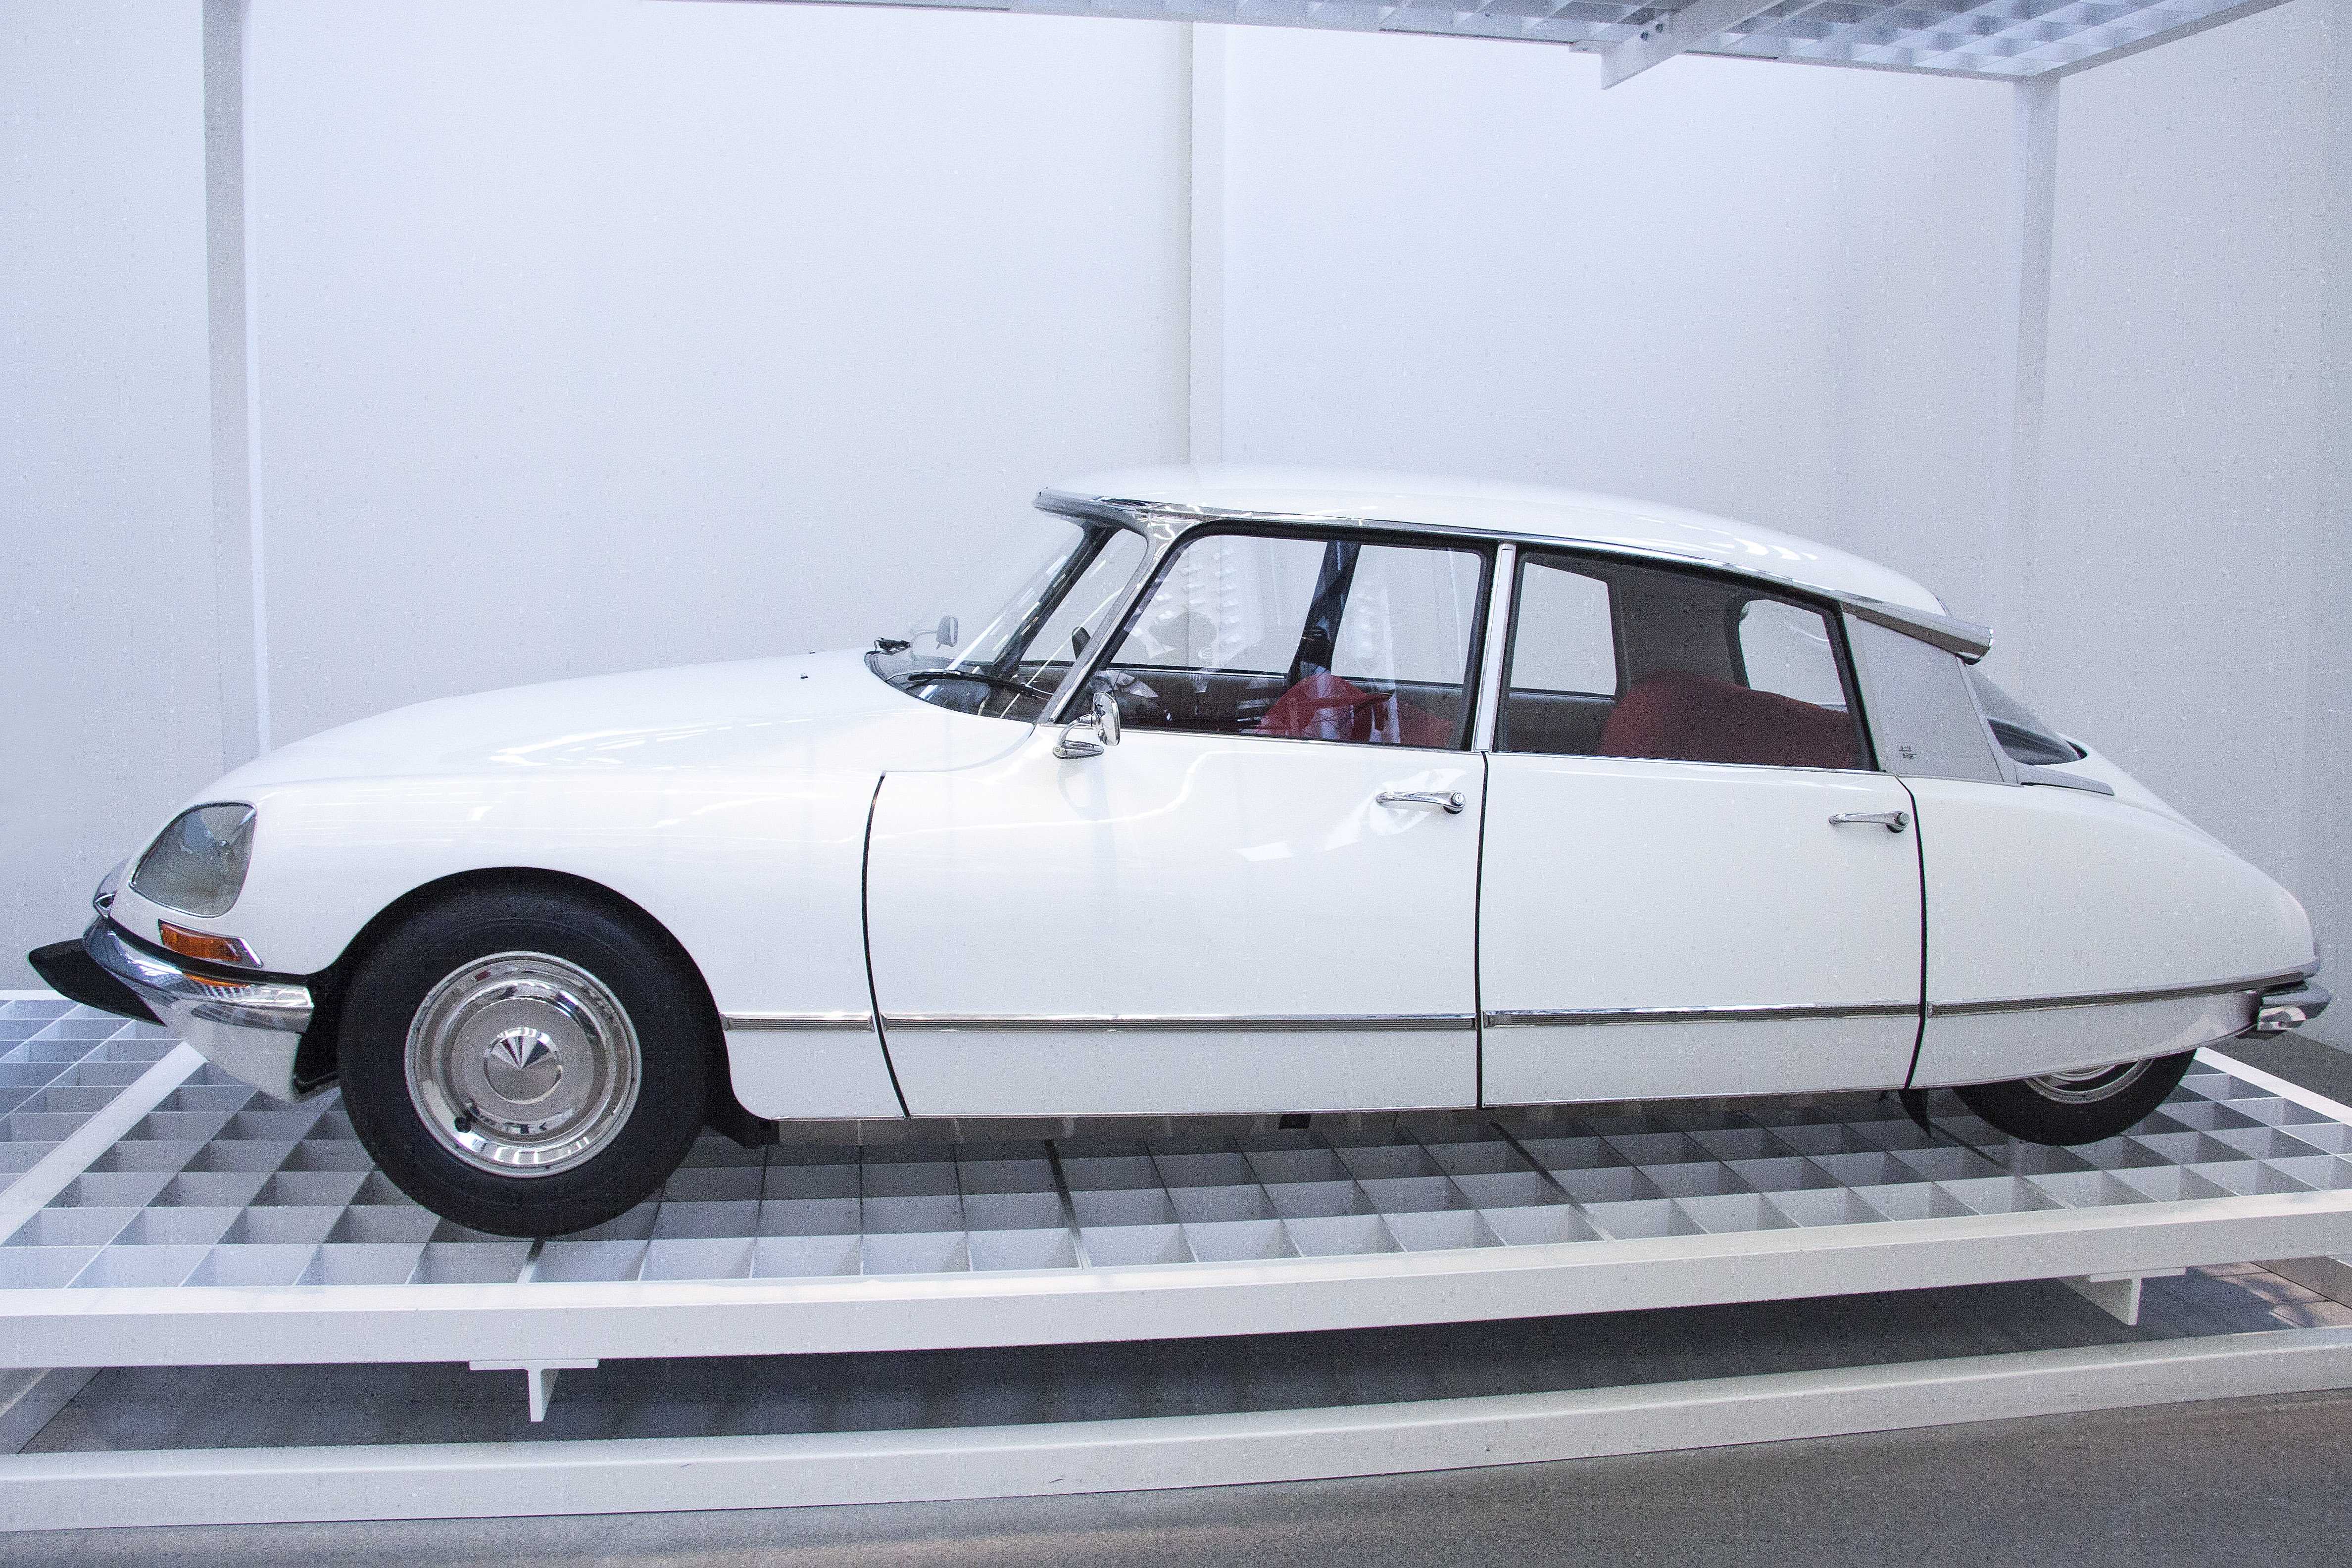
car, vehicle, automotive, aesthetic, designer, design, sedan, citroen, antique car, model car, land vehicle, citroen ds, automobile make, automotive exterior, automotive design, luxury vehicle, performance car, ds 21, 1955 1975, all four wheels, hydro pneumatic suspension, andr lef bvre, flaminio bertoni